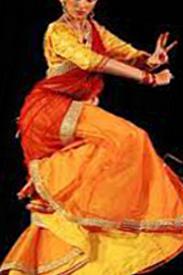
Dance form: kathak